Air Education and Training Command Studies and Analysis Squadron

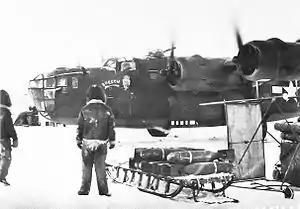
21st Bomb Squadron B-24 Liberator at Amchitka in March 1943

in June 1942, the Japanese attacked Dutch Harbor, Alaska. The squadron's air echelon moved to Fort Glenn Army Air Base, on Umnak Island, Alaska to reinforce the 28th Composite Group in the Aleutian Islands, using the Consolidated B-24 Liberator and the LB-30 model of the Liberator. By September, the rest of the squadron had joined it in Alaska. The squadron frequently operated from advanced bases in the Aleutian Chain. On 14 September, along with the 404th Bombardment Squadron of the 28th Group, it conducted the first raid from Adak Army Air Field, an attack on Japanese naval forces at Kiska. By February 1943, American forces had occupied Amchitka, and the squadron began operating from Amchitka Army Air Field. On 18 July, the squadron provided planes that, along with planes from the 36th and 404th Squadrons, attacked Shimushu and Paramushiru in the Kuril Islands. Although the attack caused little damage, it was the first attack on Japan itself after the Doolittle Raid.